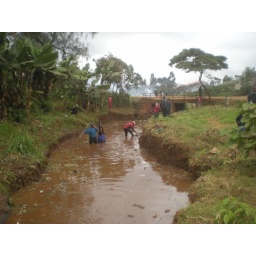
Urumwe group members cleaning the river by mau mau bridge [640x480]